U.S. Post Office-Los Angeles Terminal Annex

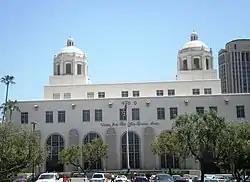
Terminal Annex in 2008

The United States Post Office – Los Angeles Terminal Annex, also known simply as Terminal Annex, located at 900 North Alameda Street in Los Angeles, California, was the central mail processing facility for Los Angeles, from 1940 to 1989.